Cormac McCarthy

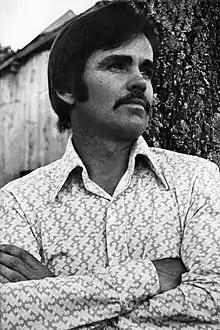
McCarthy in 1973

Cormac McCarthy (born Charles Joseph McCarthy Jr.; July 20, 1933 – June 13, 2023) was an American author who wrote twelve novels, two plays, five screenplays, and three short stories, spanning the Western, post-apocalyptic, and Southern Gothic genres. His works often include graphic depictions of violence, and his writing style is characterised by a sparse use of punctuation and attribution. He is widely regarded as one of the great American novelists.